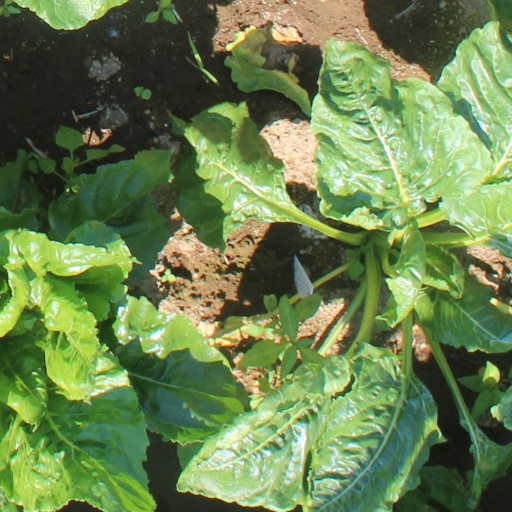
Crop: sugar beet